Hida-Osaka Station

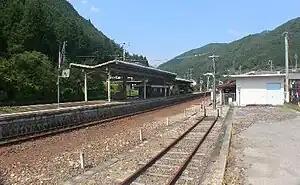
Hida-Osaka Station in August 2009

is a railway station on the Takayama Main Line in the city of Gero, Gifu Prefecture, Japan, operated by Central Japan Railway Company (JR Central).